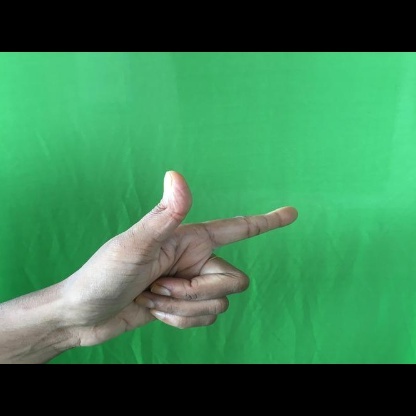
Mudra: Chandrakala